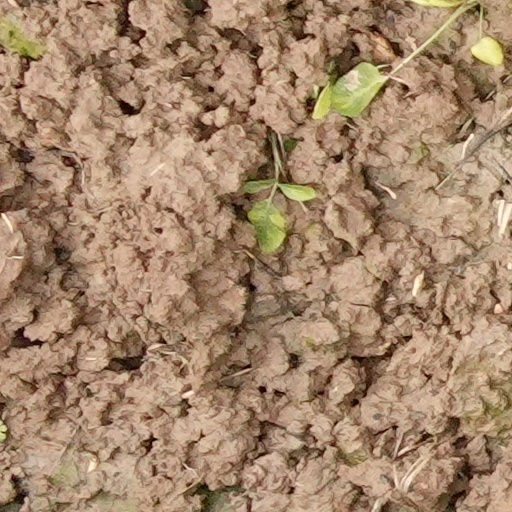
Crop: wheat